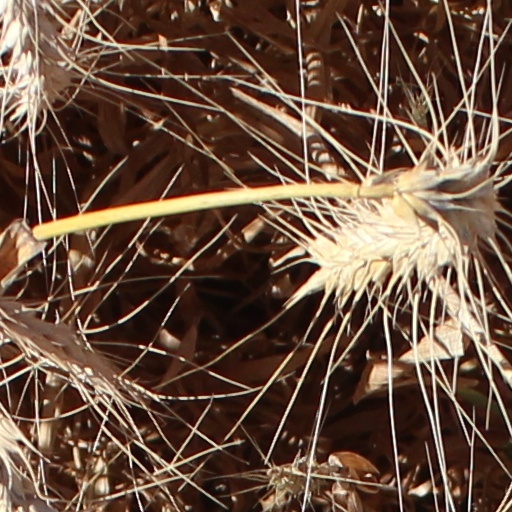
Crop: wheat